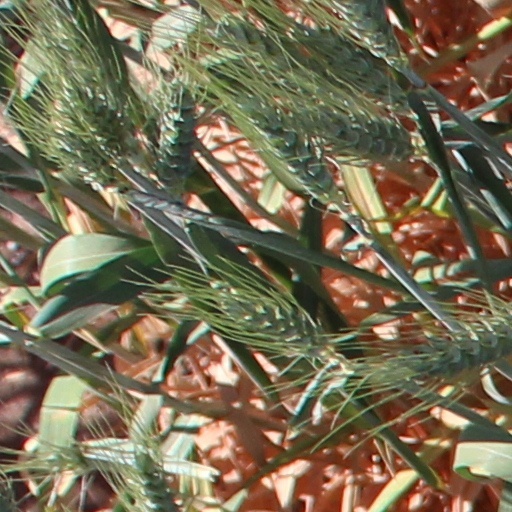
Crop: wheat